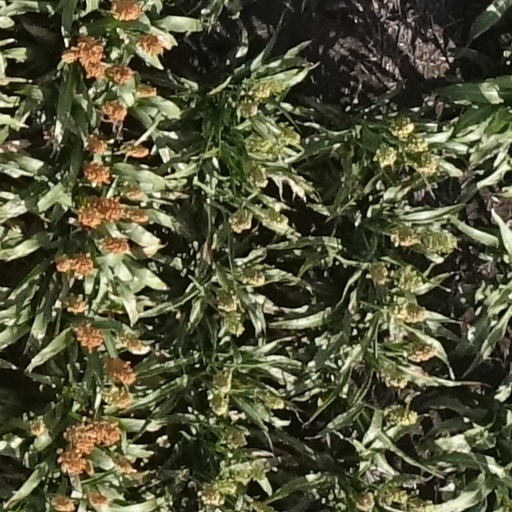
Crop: sorghum